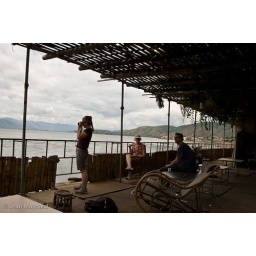
At the restaurant we stopped at for lunch while bike riding around the lake by Dali, China.